Angry Asian Man

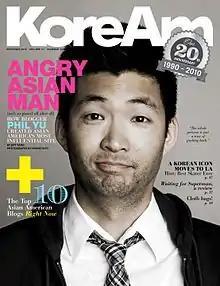
Founder Phil Yu on the cover of "KoreAm" November 2010

Yu first began blogging with a personal website www.minsoolove.com in 2000. In April 2002, he registered the URL www.angryasianman.com.